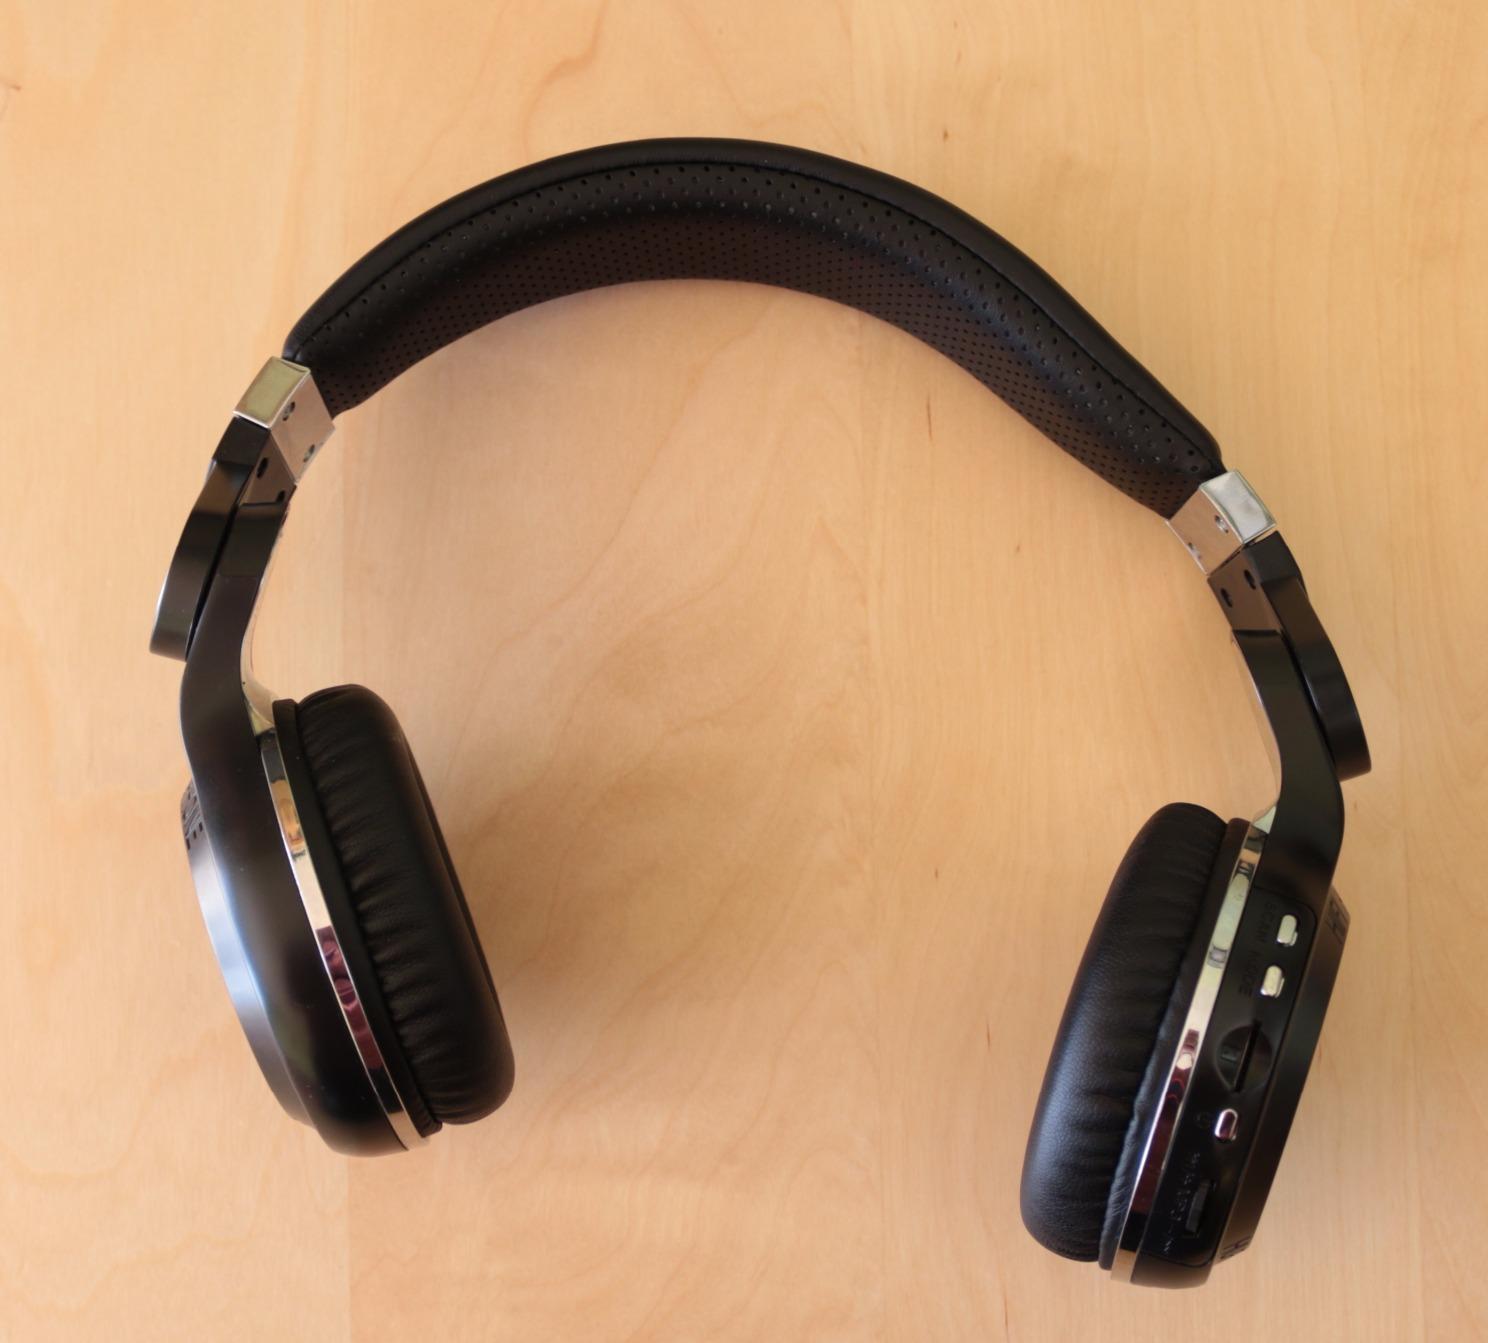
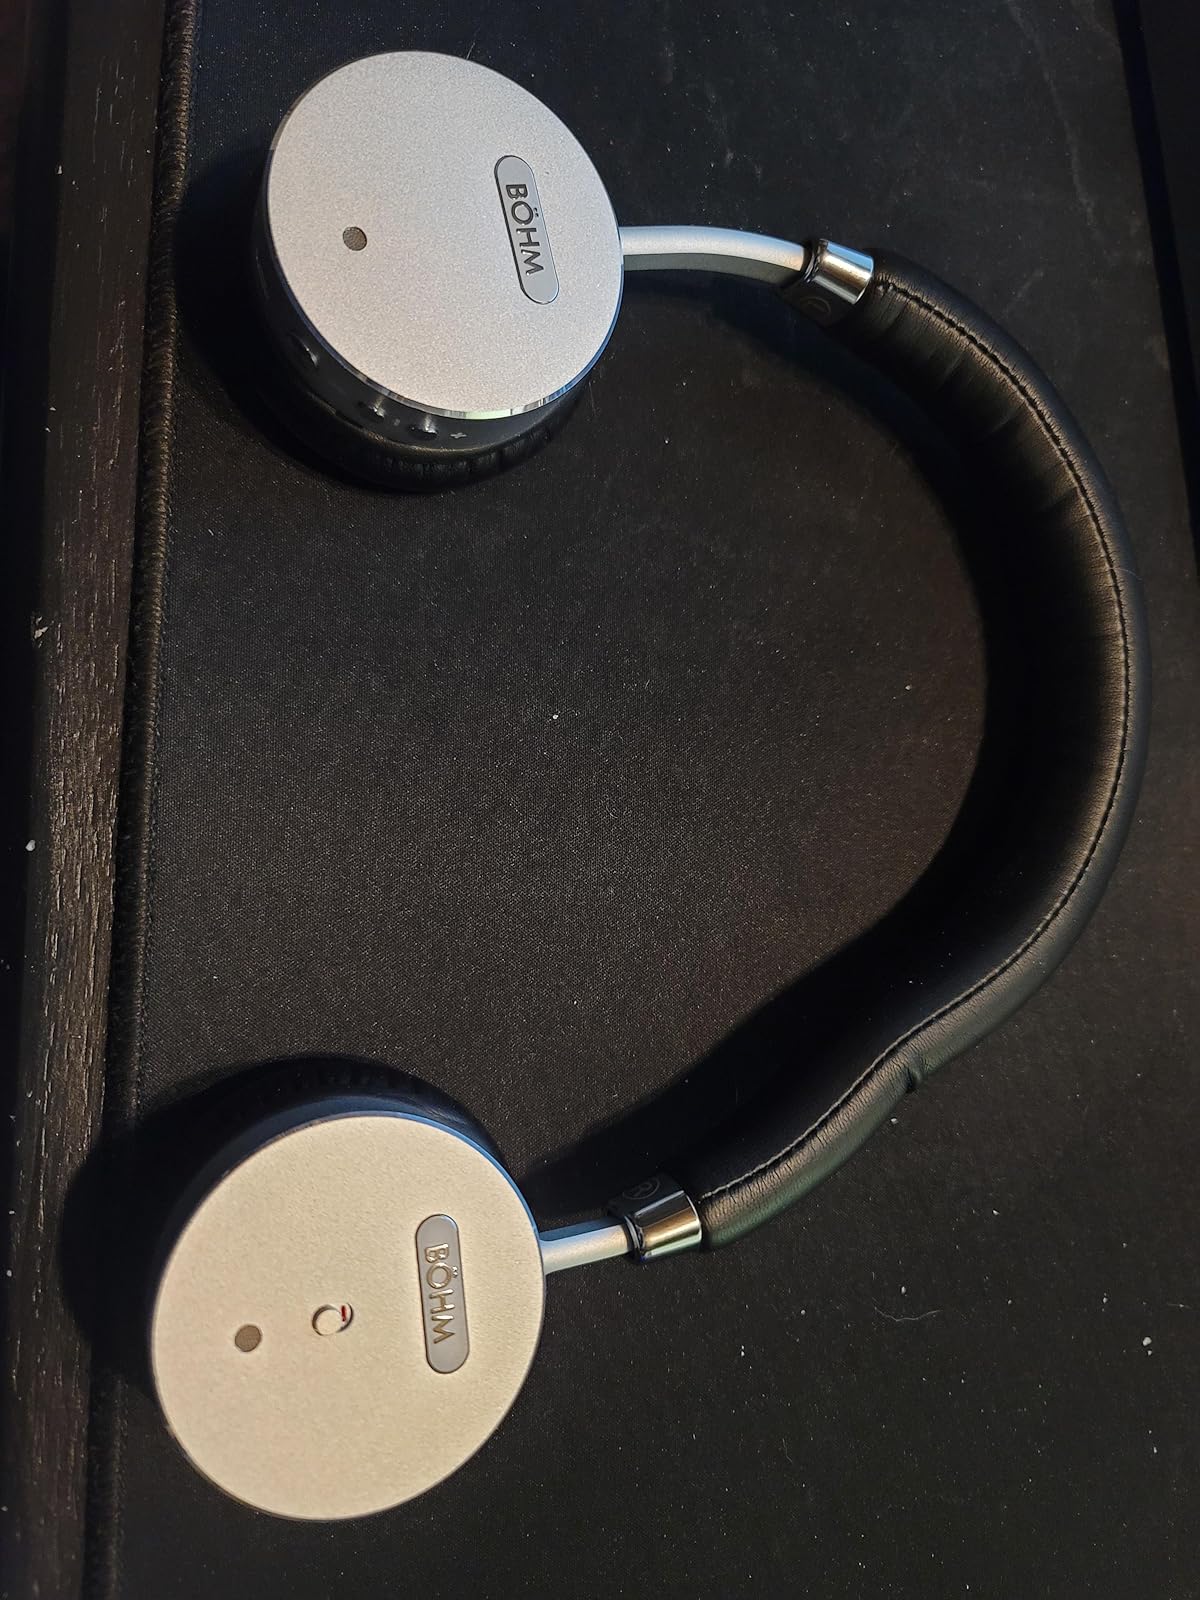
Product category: headphones
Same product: no